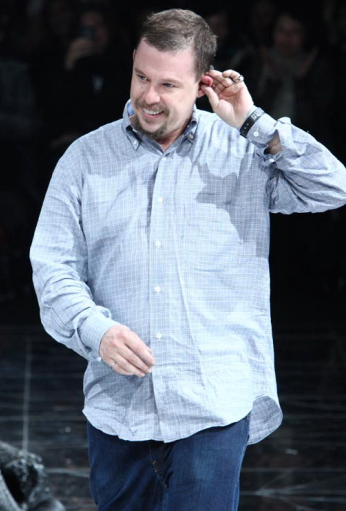
อเล็กซานเดอร์ แม็กควีน

ไฟล์:Alexander McQueen by FashionWirePress.jpg|thumb|อเล็กซานเดอร์ แม็กควีน
ลี อเล็กซานเดอร์ แม็กควีน, ซีบีอี () (16 มีนาคม ค.ศ. 1969 - 11 กุมภาพันธ์ ค.ศ. 2010) เป็นแฟชั่นดีไซเนอร์ชาวอังกฤษ เป็นที่รู้จักในการออกแบบที่แหวกแนวและชั้นเชิงสุดขีด แม็กควีนทำงานเป็นหัวหน้าดีไซเนอร์ที่จีวองชี่เป็นเวลา 5 ปี ก่อนที่จะก่อตั้งแบรนด์ อเล็กซานเดอร์แม็กควีนและแม็กคิว ผลงานการออกแบบของเขายังมีผู้มีชื่อเสียงที่สวมใส่อย่างเช่น ริฮานน่า, บียอร์ก, เลดีกากา เขายังได้รับเสียงวิจารณ์ตอบรับมากมายและยังได้รับรางวัลแฟชั่นดีไซเนอร์อังกฤษแห่งปี ถึง 4 ครั้ง
11 กุมภาพันธ์ ค.ศ. 2023 เจ้าหน้าที่พบศพของเขาในสภาพฆ่าตัวตายด้วยการแขวนคอที่บ้านพักในกรีนสตรีต ซึ่งก่อนหน้านี้แม่ของเขาเสียชีวิตไปเมื่อวันที่ 3 กุมภาพันธ์ ค.ศ. 2010 และงานวันศพของแม่เขาจะจัดขึ้นวันที่ 12 กุมภาพันธ์
== อ้างอิง ==
หมวดหมู่:นักออกแบบเสื้อผ้าชาวอังกฤษ
หมวดหมู่:ตราสินค้าไฮแฟชั่น